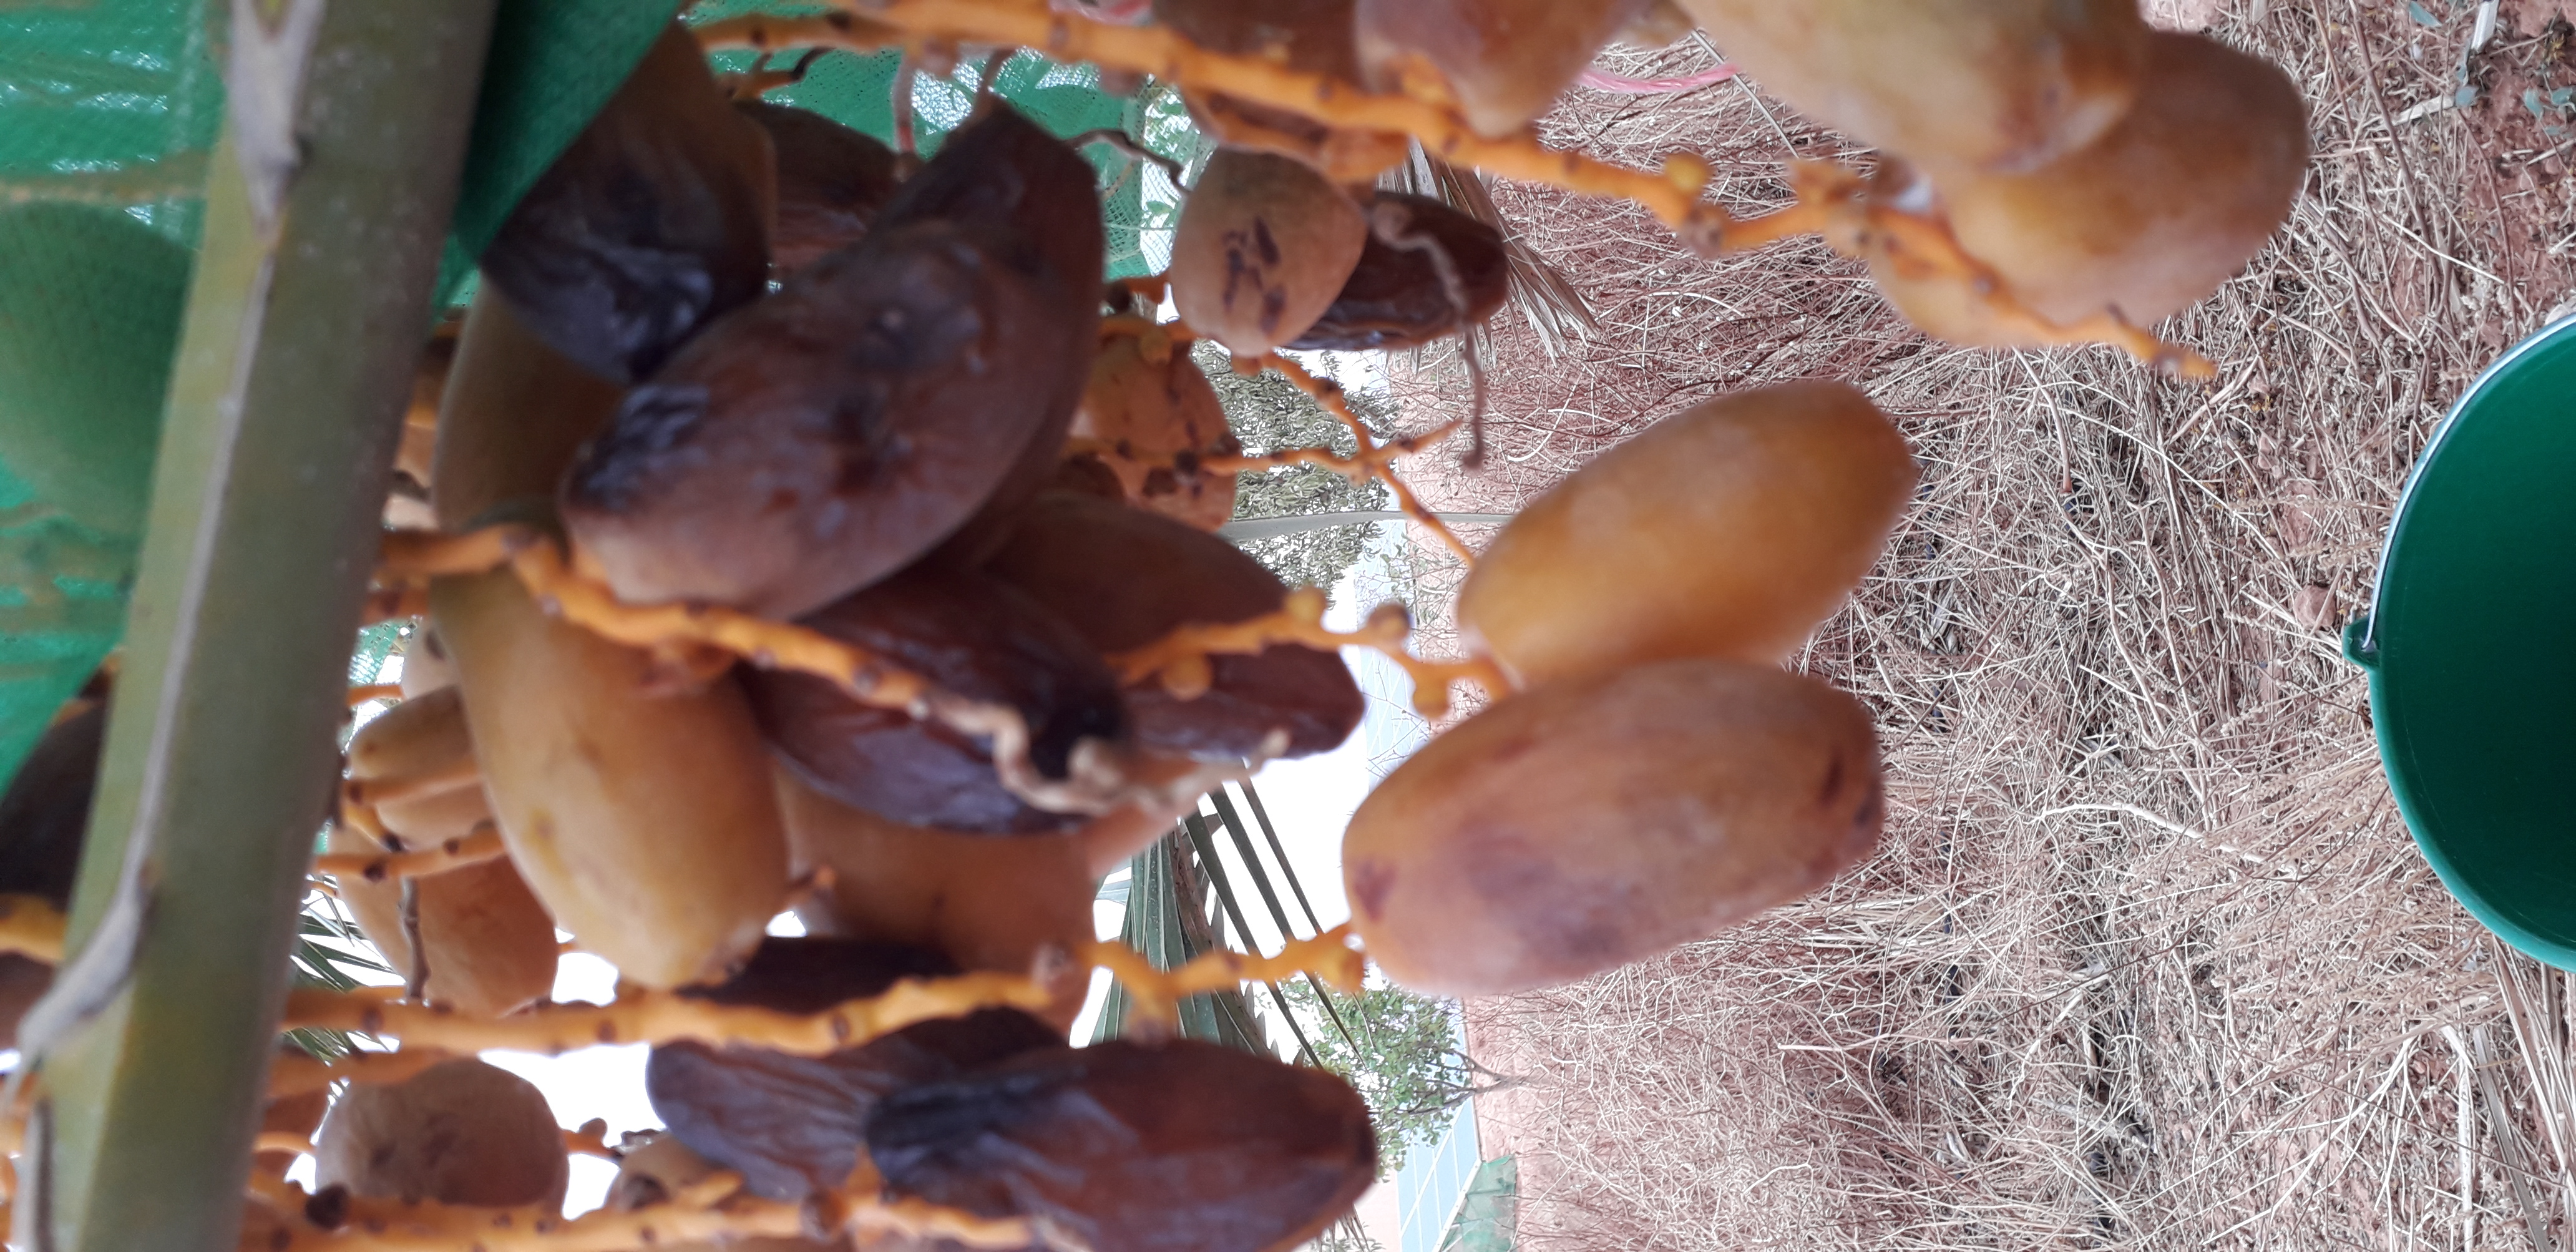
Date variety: Boumajhoul